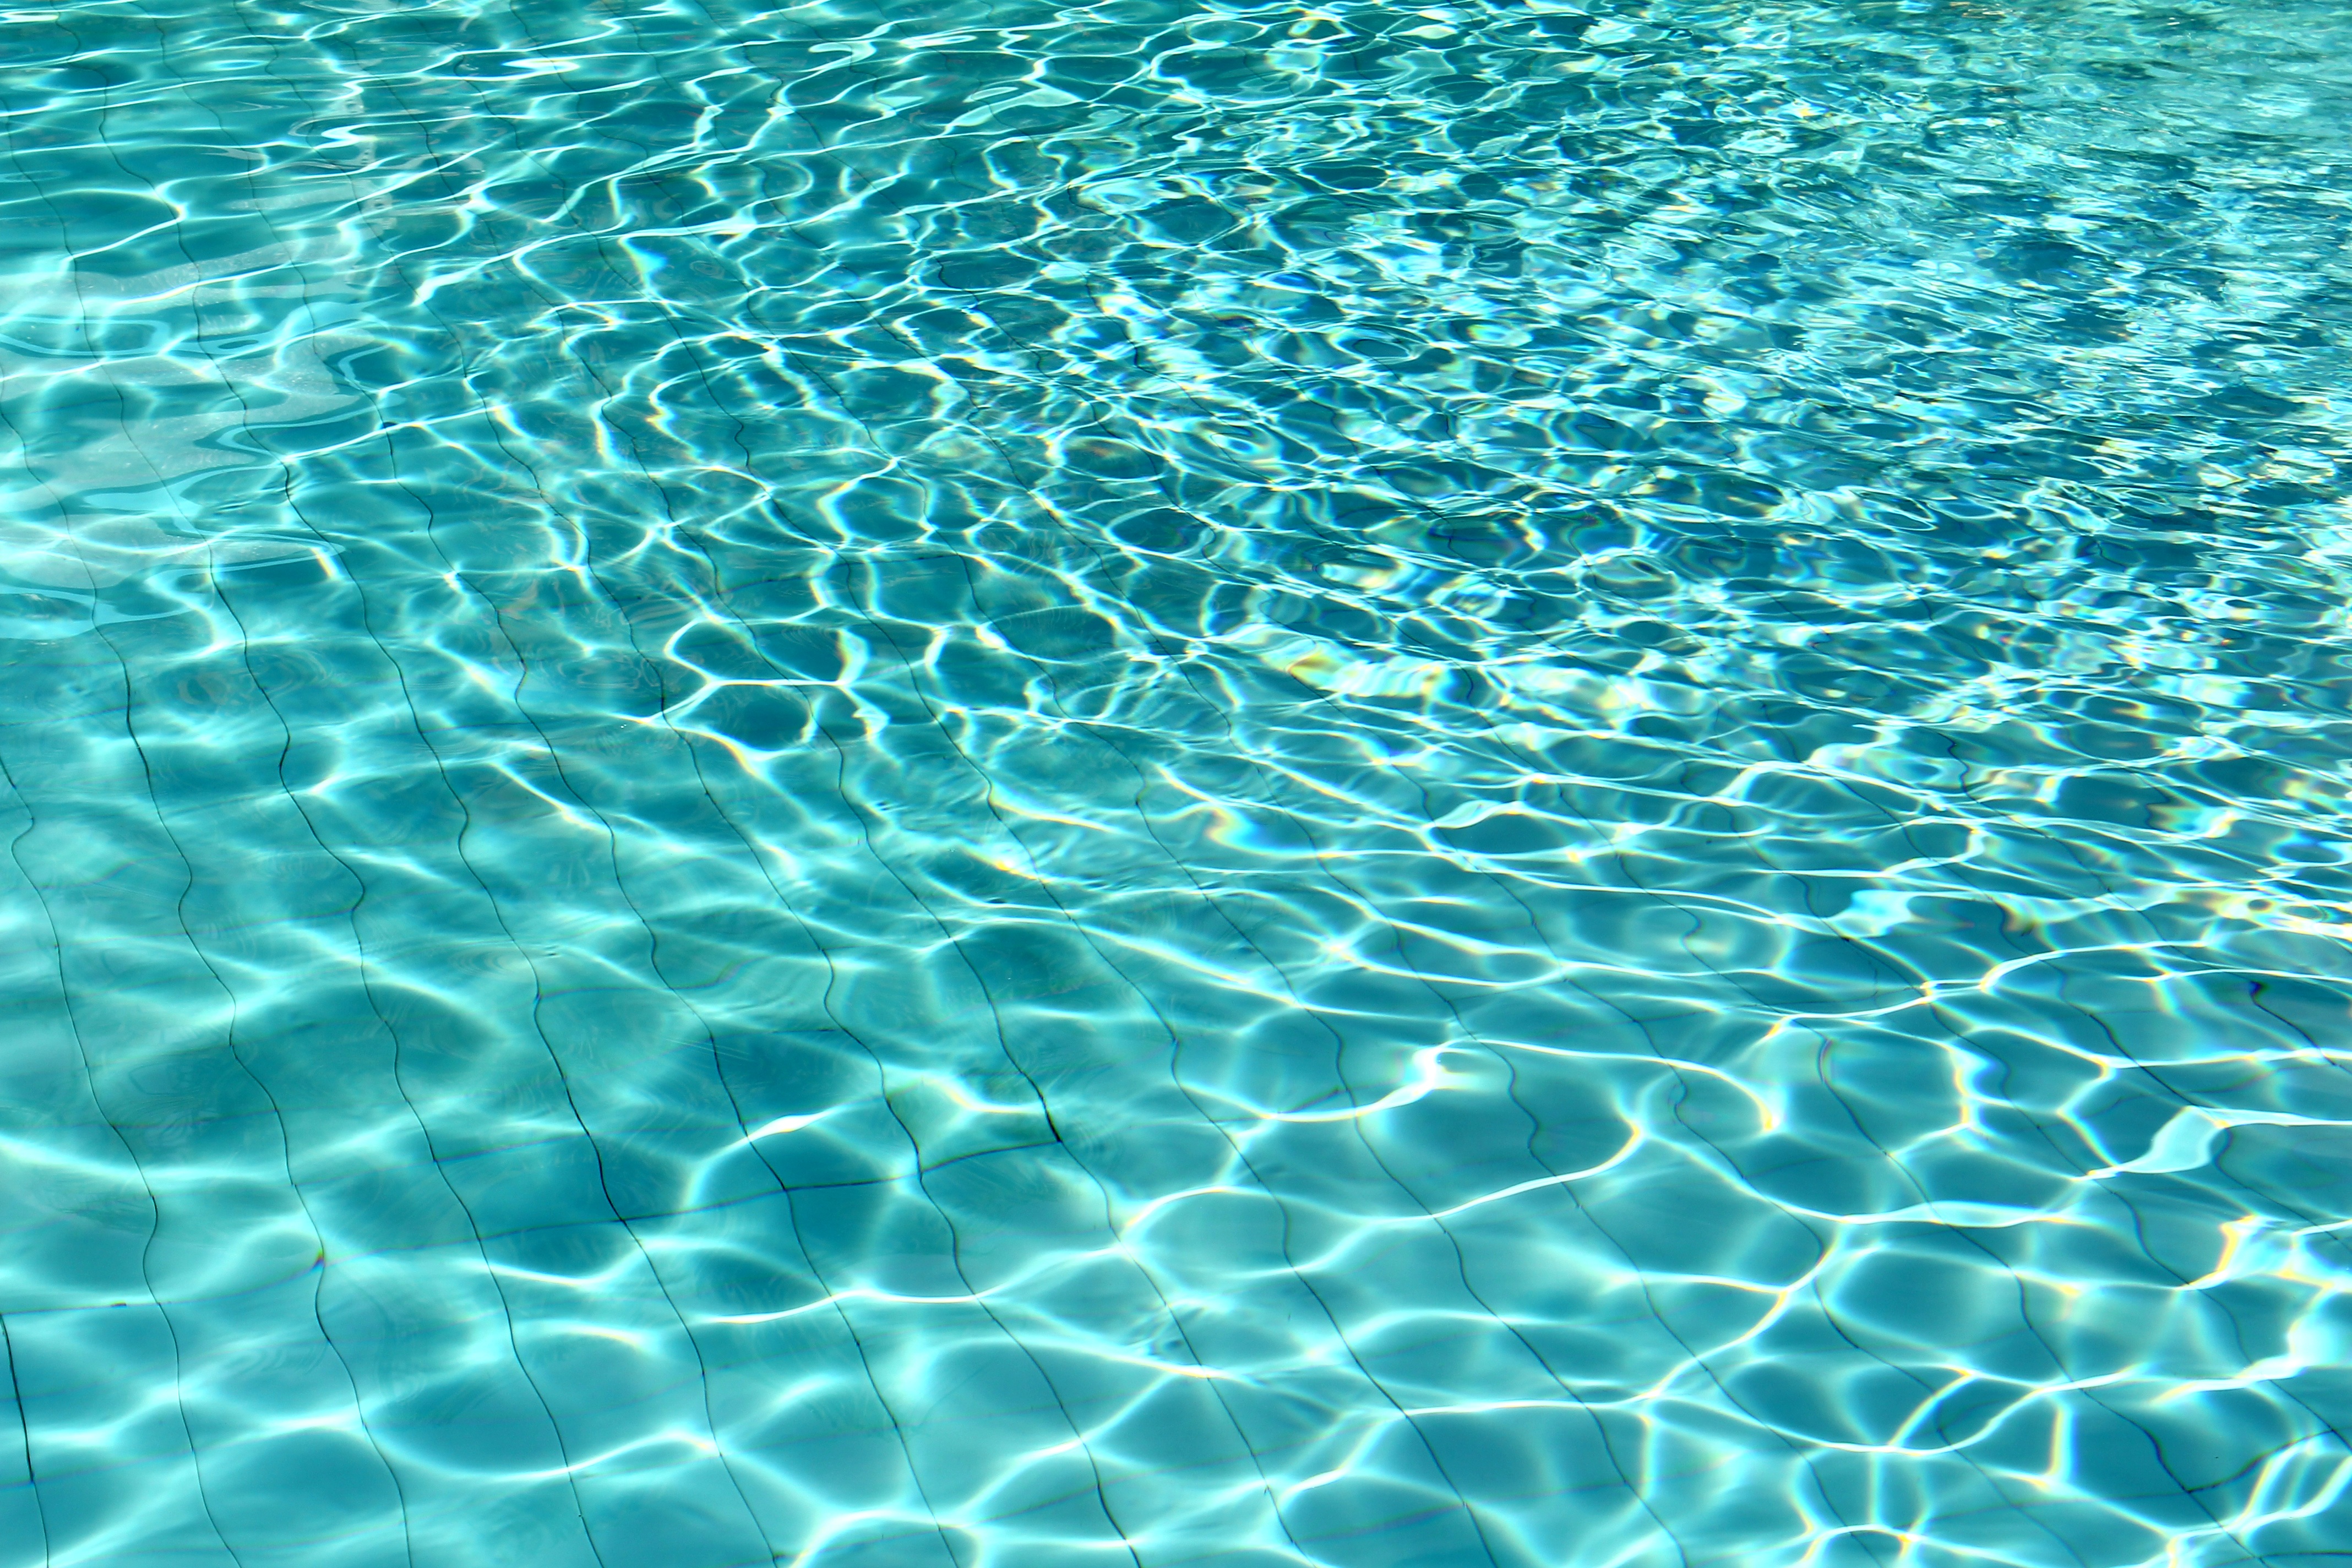
sea, water, ocean, wave, pool, underwater, reflection, swimming pool, leisure, fun, holidays, water mirror, chlorinated water, marine biology